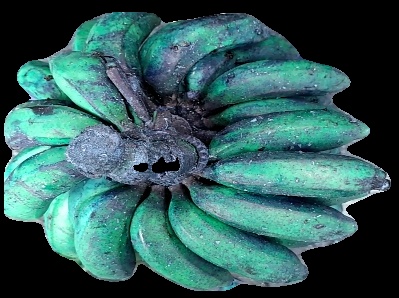
Variety: rasbale
Grade: grade3